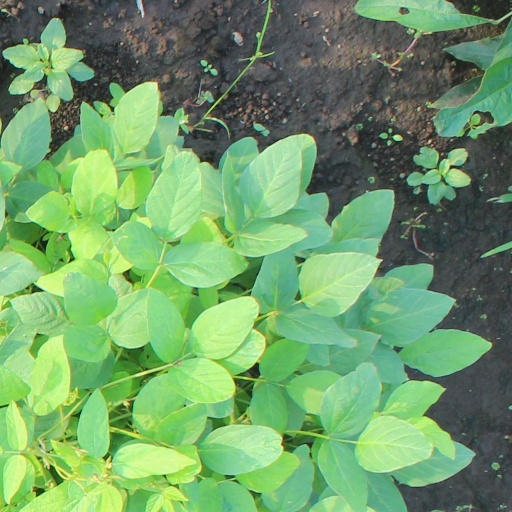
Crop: soybean